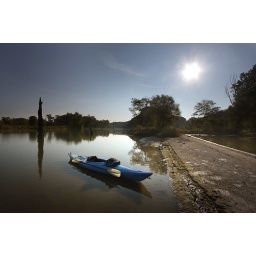
When the water is low, an old road appears in this area.